Kalina people

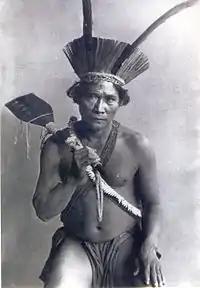
Kaliʼna man in Paris in 1892 holding a "putu", or wooden club.

The second half of the nineteenth century saw the heyday of World's Fairs, in which European countries were displaying their wealth with colonial "villages" representing the colonized cultures. Although the World's Fairs of Paris did not have "Amerindian villages", public curiosity was such that Kaliʼna were sent to the capital twice - once in 1882 and again in 1892 - to be exhibited as oddities at the Jardin d'Acclimatation.